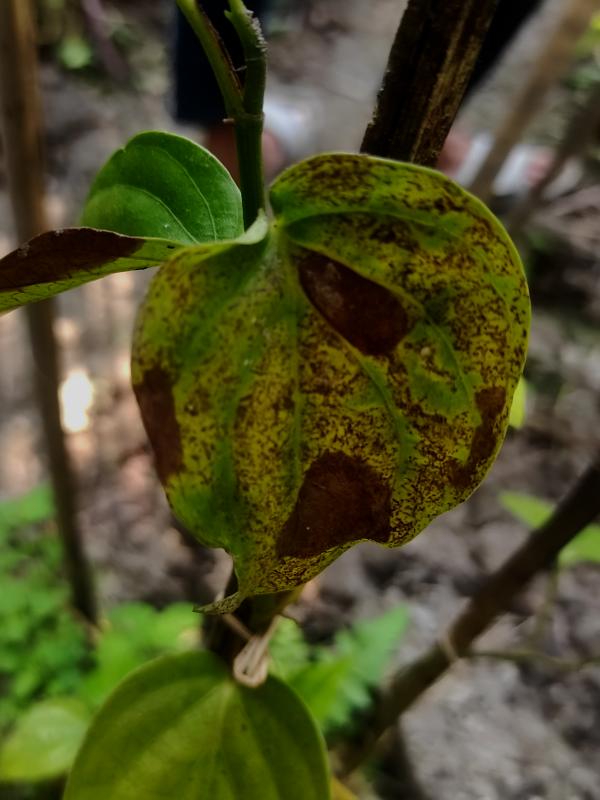
Label: Fungal_Brown_Spot_Disease